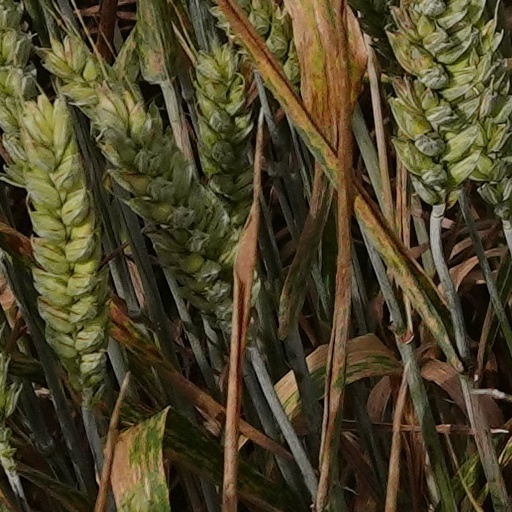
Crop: wheat